Kang Kek Iew

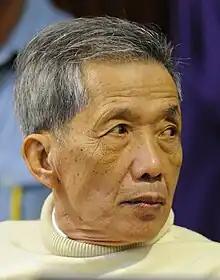
Kang Kek Iew during his trial (2009)

Kang Kek Iew, also spelled Kaing Guek Eav (17 November 1942 – 2 September 2020), "alias" Comrade Duch or Hang Pin, was a Cambodian convicted war criminal and member of the Khmer Rouge movement, which ruled Democratic Kampuchea from 1975 to 1979. As the Chairman of Tuol Sleng (S-21) prison camp, and head of the "Santebal," Kang Kek Iew was responsible for the interrogation and torture of thousands of individuals, and was convicted for the execution of at least 12,272 individuals, including women and children, but up to 14,000 in total could have died under his oversight.